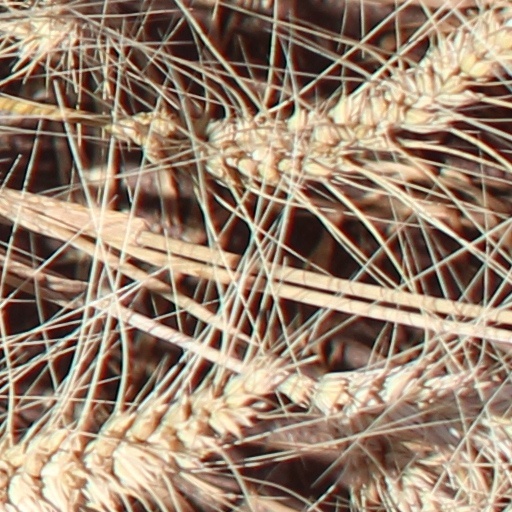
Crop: wheat